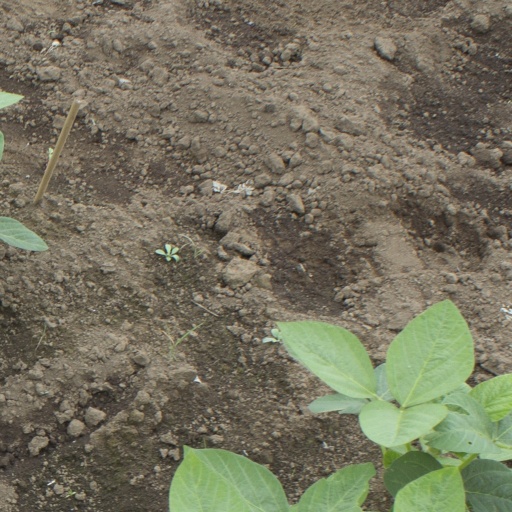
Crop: soybean